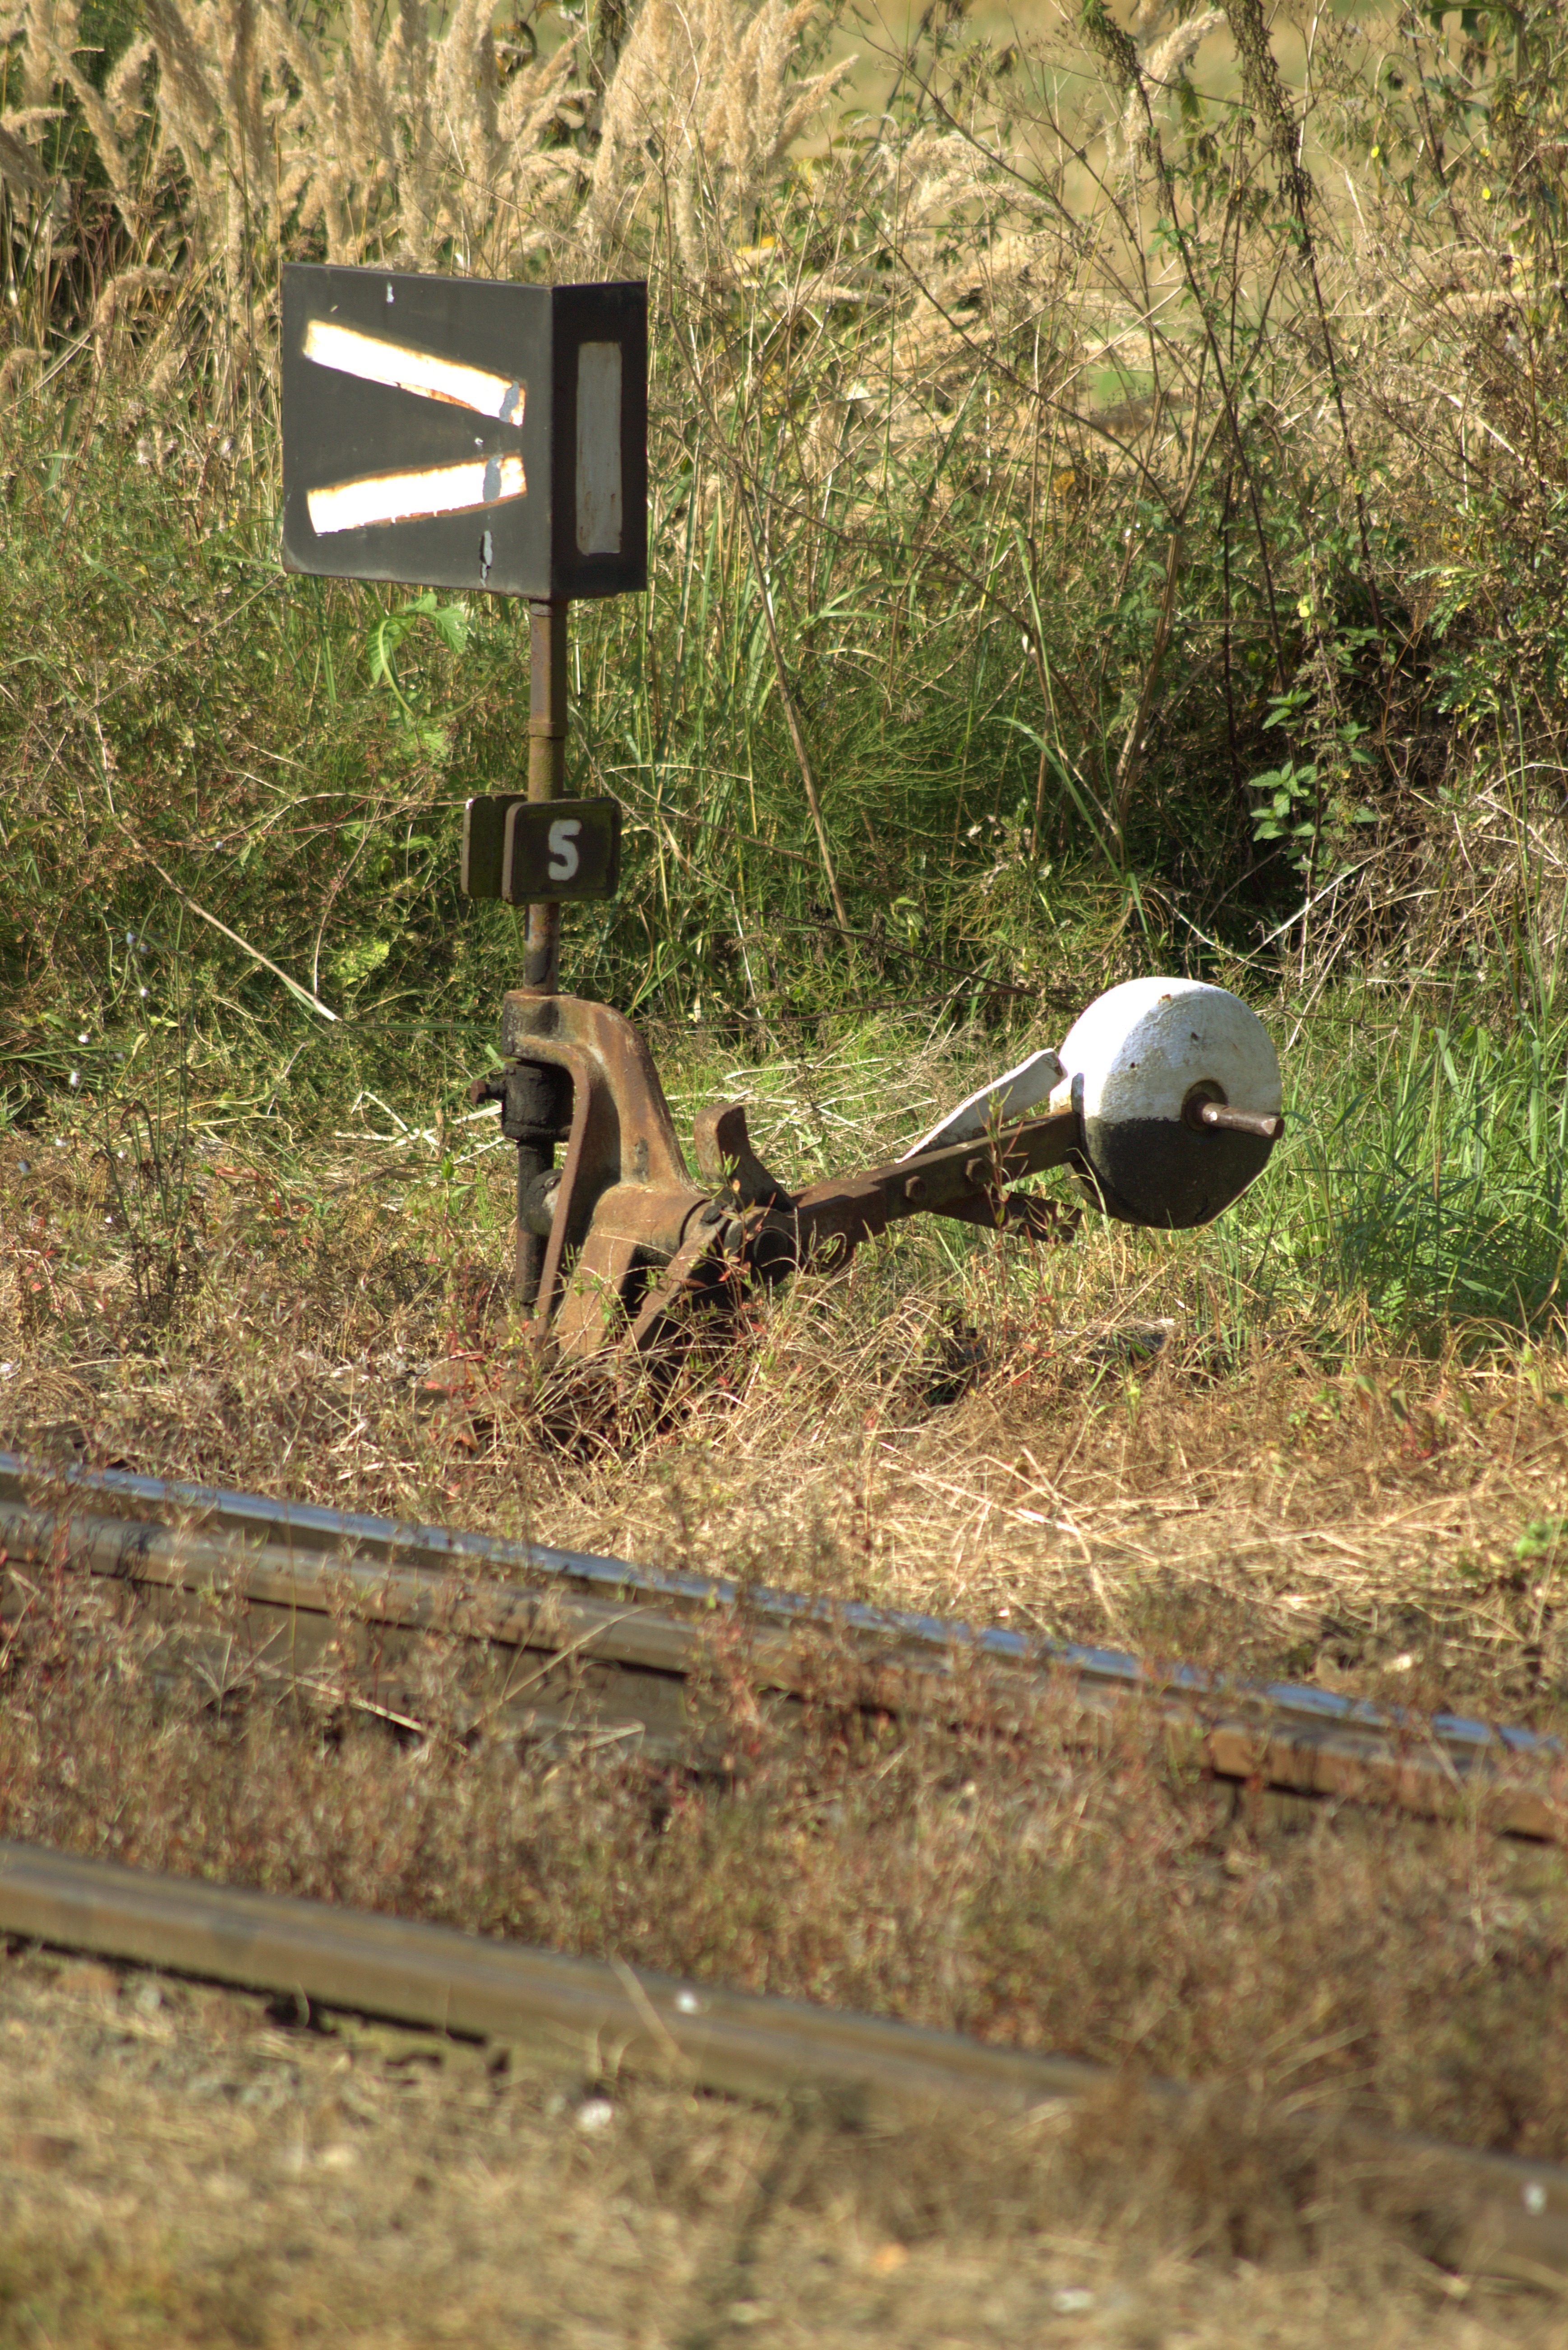
tree, grass, technology, railway, old, wildlife, drive, weathered, soft, detail, hunting, seemed, mechanics, mechanically, switch motor, manual switch, animal sports